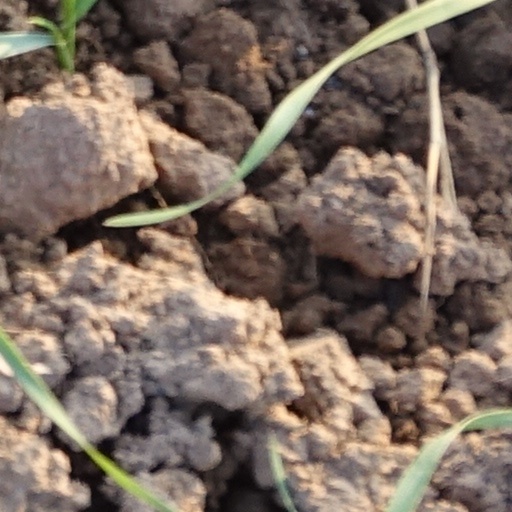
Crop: wheat